UConn Huskies football

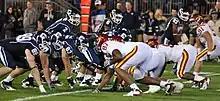
UConn lining up against Iowa State in 2011

Though Weist was considered for the head coaching job, UConn AD Warde Manuel announced Notre Dame defensive coordinator and Broyles Award winner Bob Diaco as the new UConn head coach for the 2014 season. After a complete tear down of the program in 2014, which would lead to Diaco finishing the year with only around 60 scholarship players available and needing to use a dozen true freshmen, the team finished 2–10.